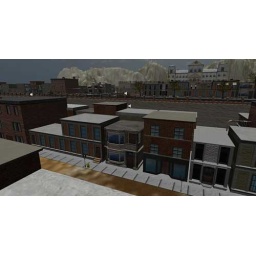
The lower street where the player starts. All buildings where built in 3DS Max, rendered in Unity 3D.